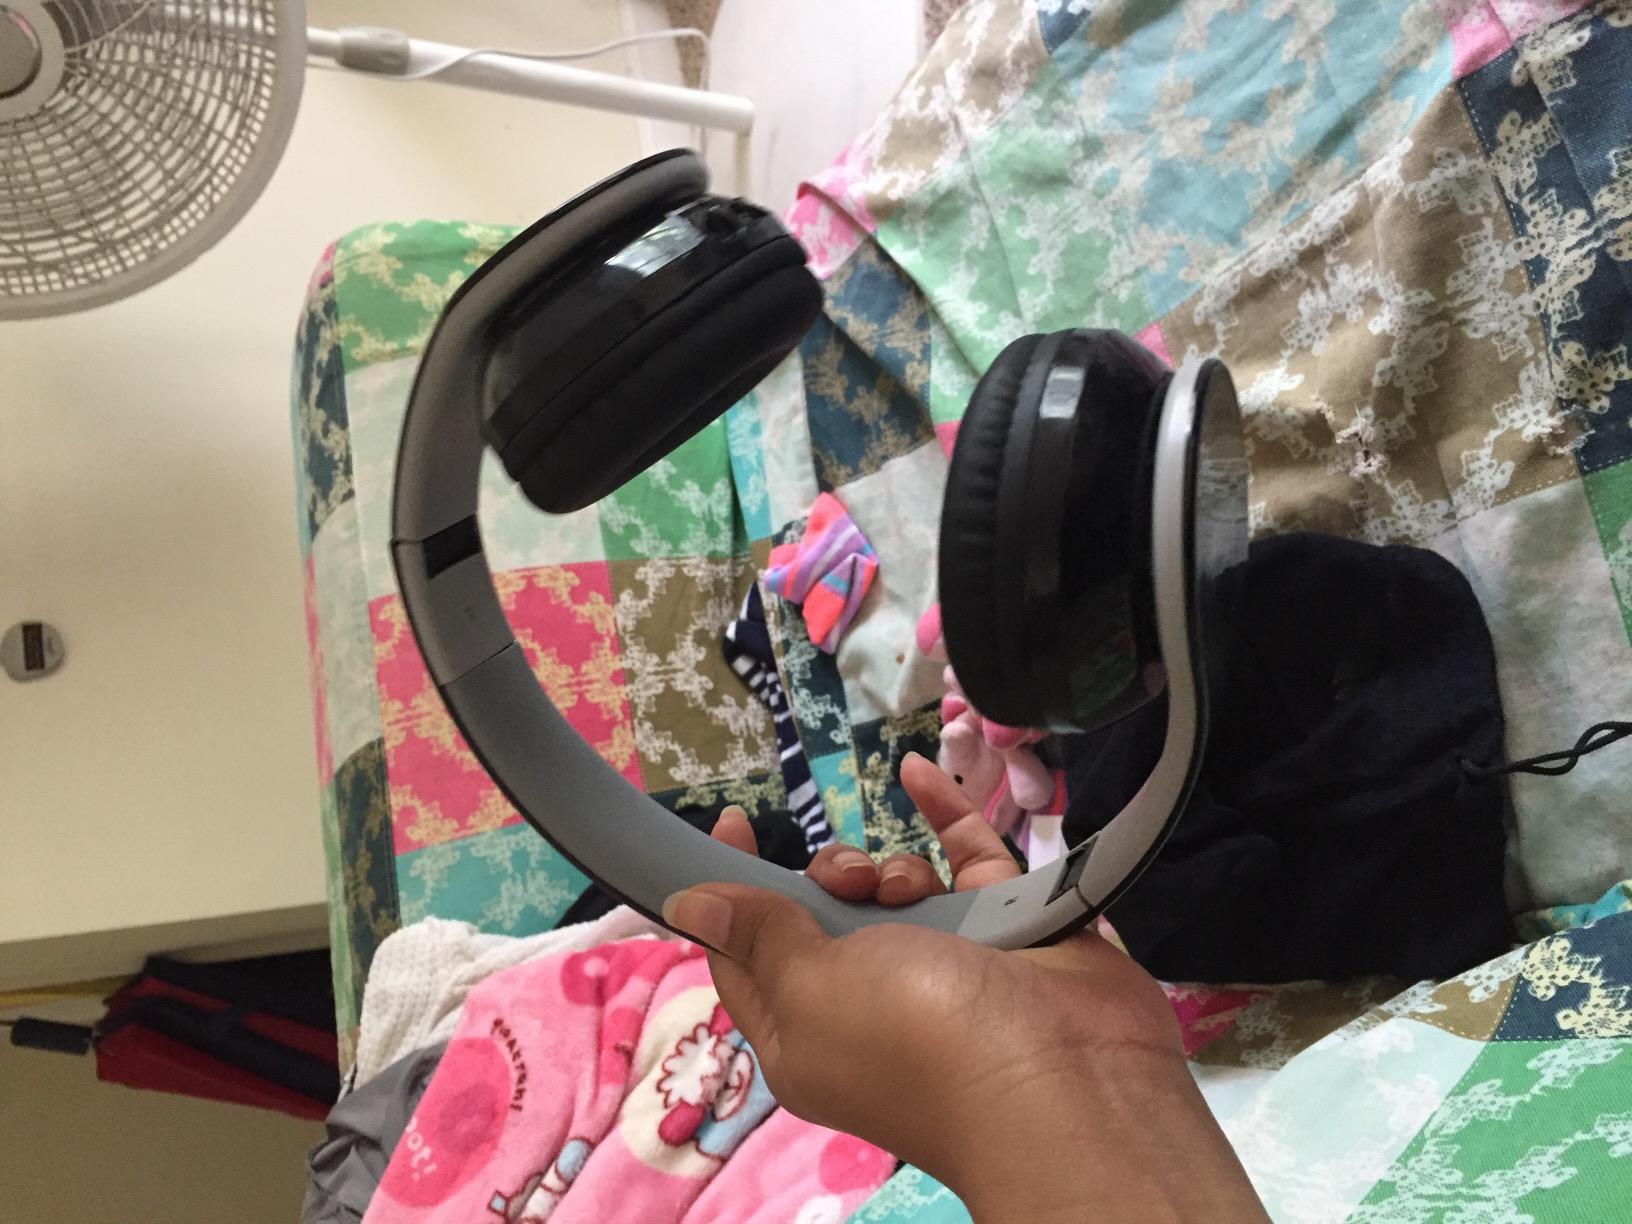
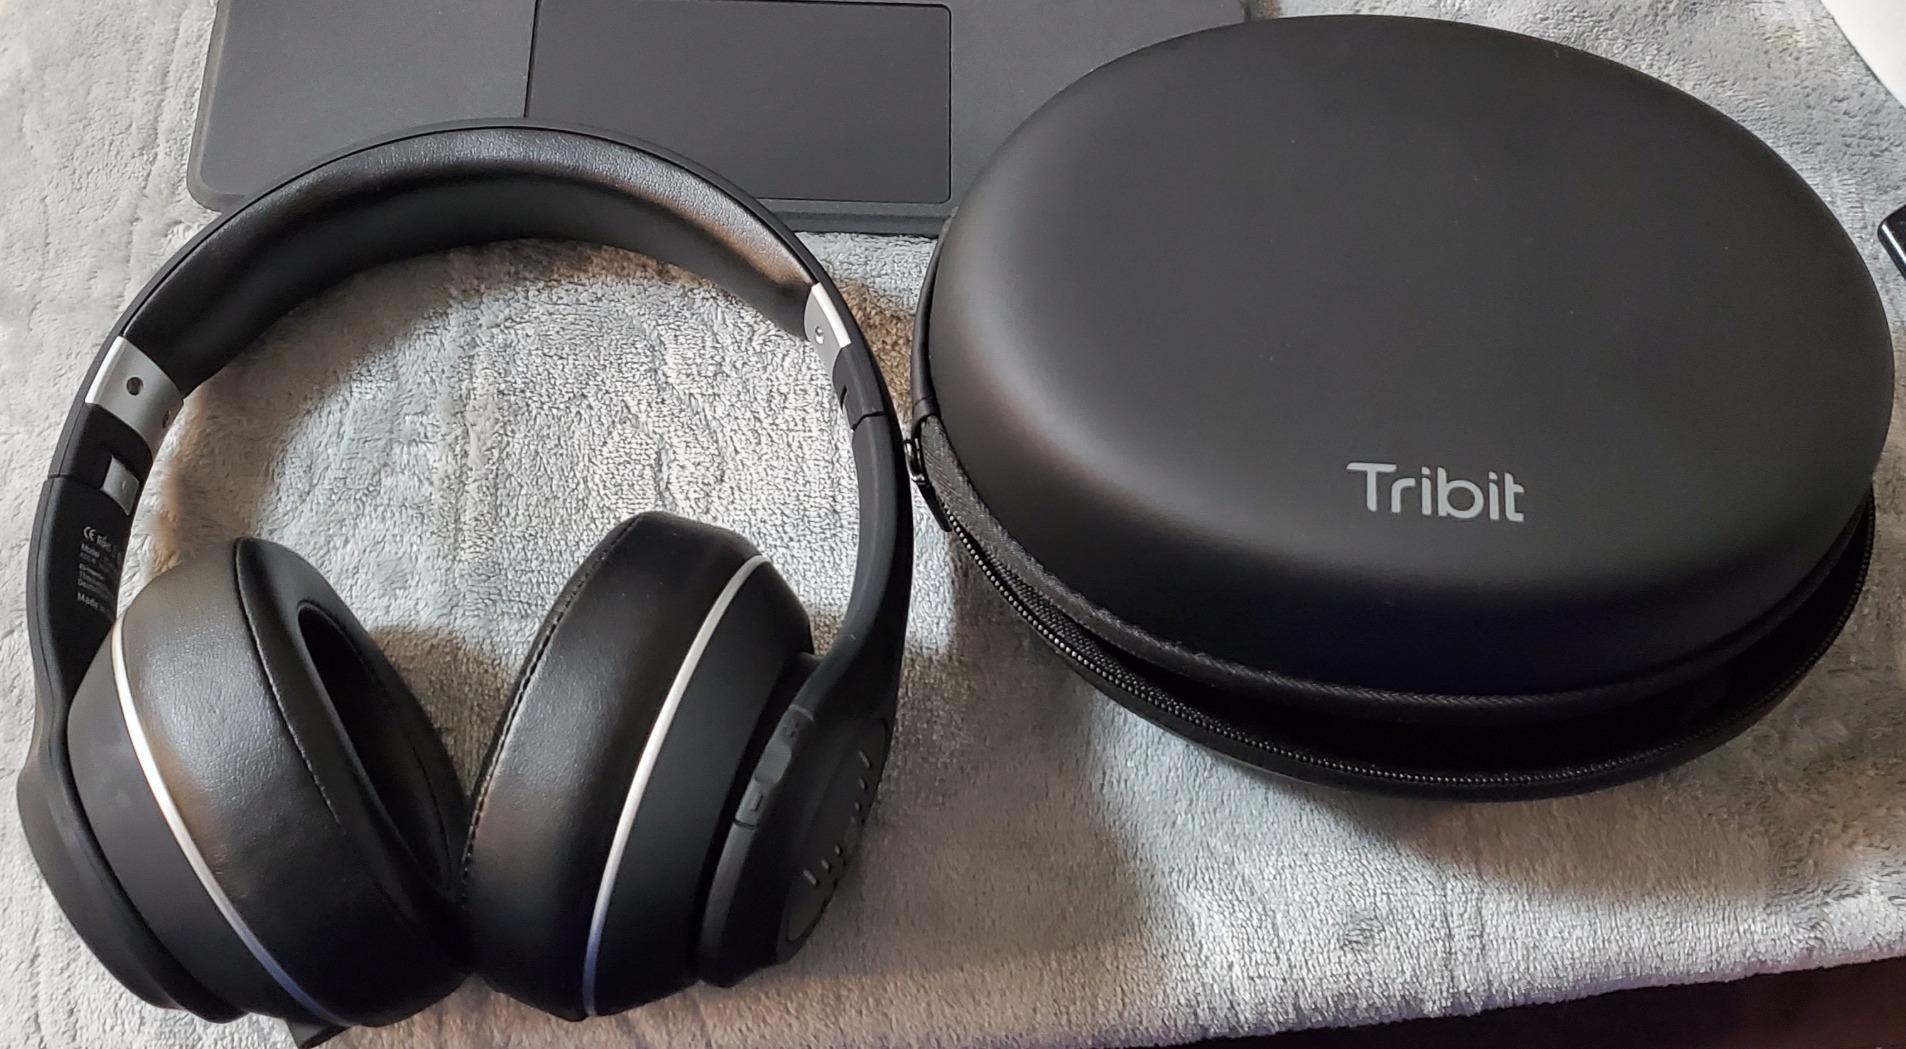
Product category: headphones
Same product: no